Canute Lavard

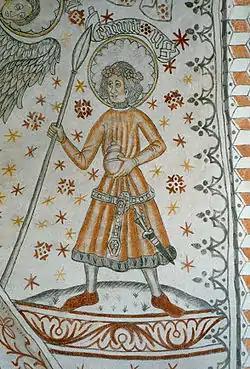
Canute Lavard in a fresco in Vigersted Church near Ringsted

Saint Knud, also known as Canute Lavard (Danish: Knud Lavard; cognate with English Lord; 12 March 1096 – 7 January 1131) was a Danish prince. Later he was the first Duke of Schleswig and the first border prince who was both a Danish and a German vassal, a position leading towards the historical double position of Southern Jutland. He was killed by his cousin Magnus the Strong ( – 1134), who saw him as a rival to the Danish throne. Canute Lavard was canonized in 1170.